All Saints Church, Warsaw

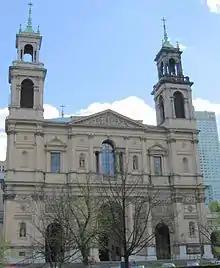
Church of All Saints.

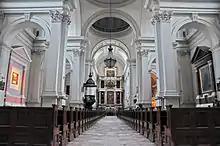
Interior of the church today

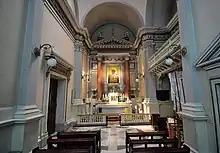
Chapel of Our Lady of Częstochowa

All Saints Church is a Roman Catholic church located at 3/5 Grzybowski Square in Warsaw, the seat of the parish of All Saints in Warsaw.